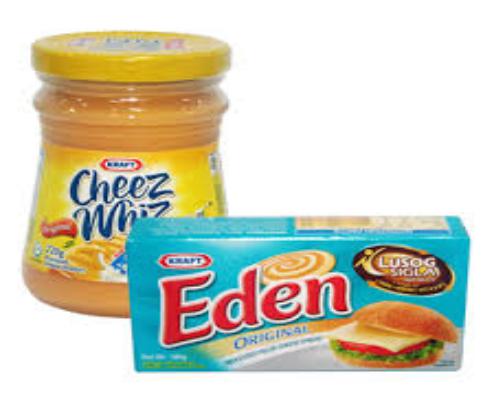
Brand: Eden Cheese
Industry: Food